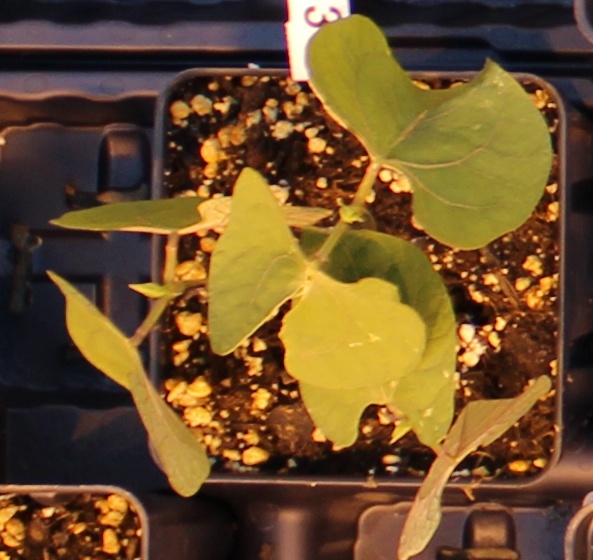
Label: Blackbean